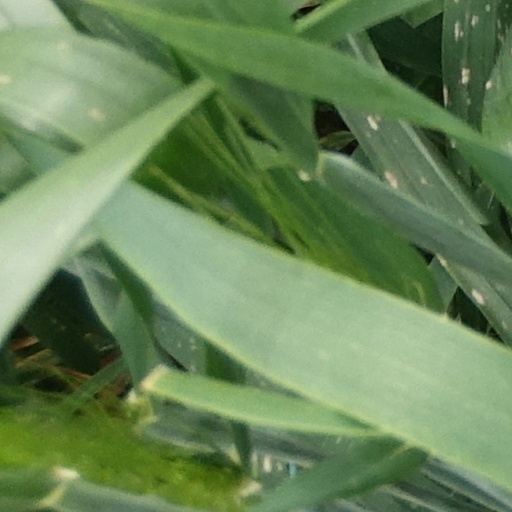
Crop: wheat